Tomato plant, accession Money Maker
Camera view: bottom (45 deg); turntable rotation: 90 degrees
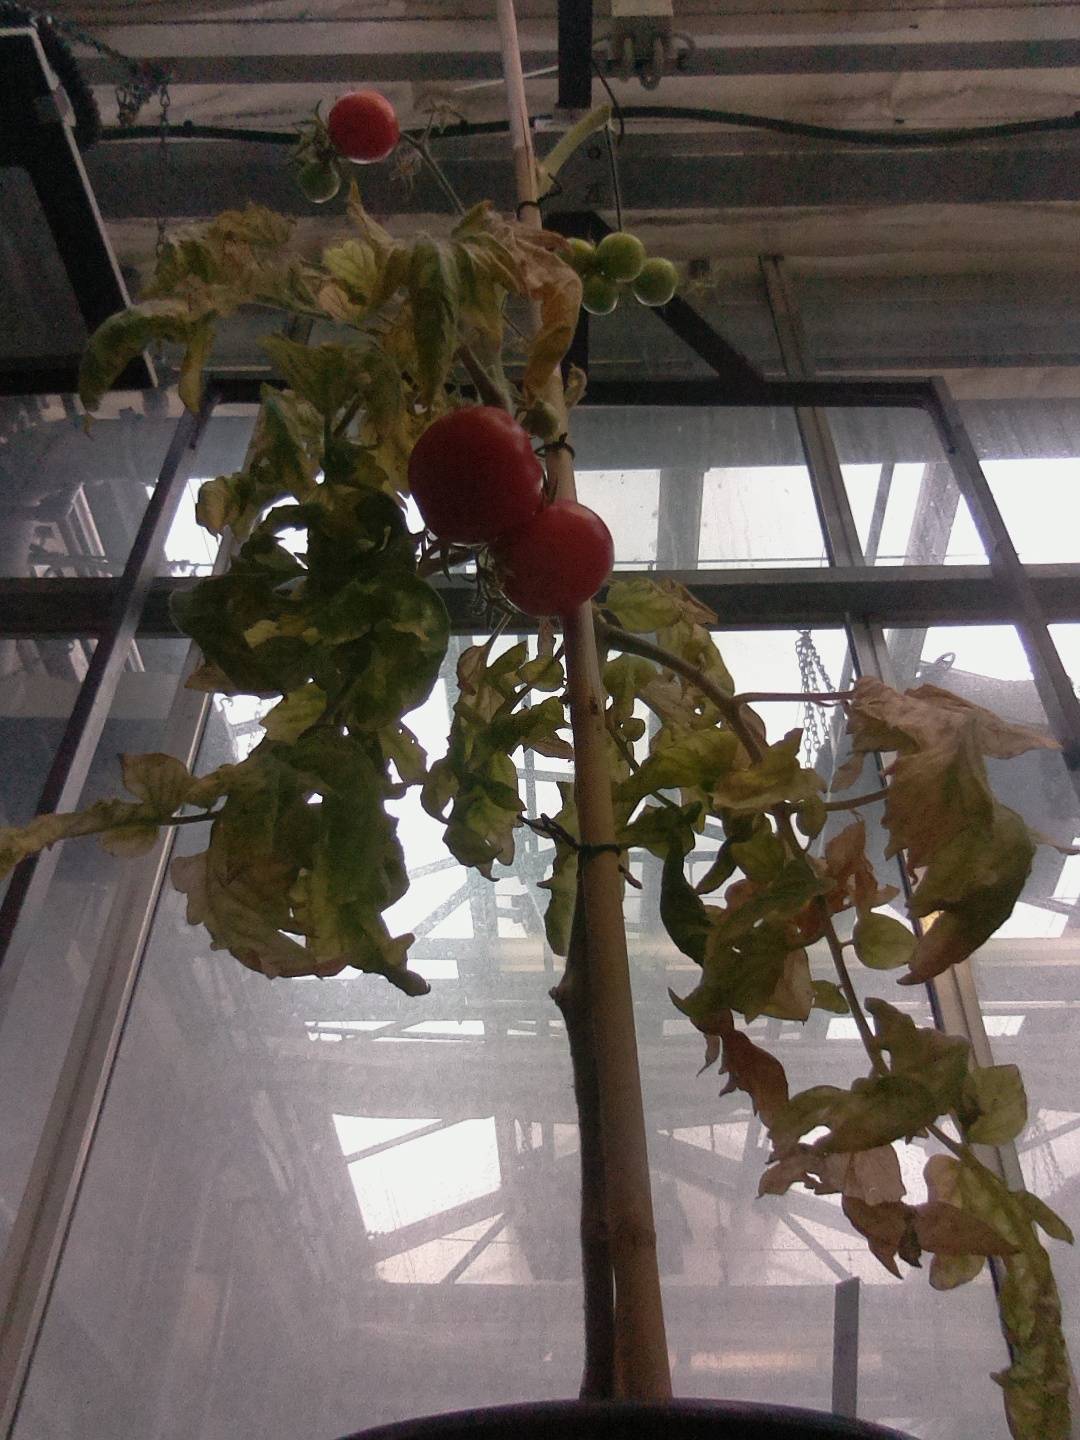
BBCH growth stage 85: 50%-60% of fruits show typical fully ripe color